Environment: real
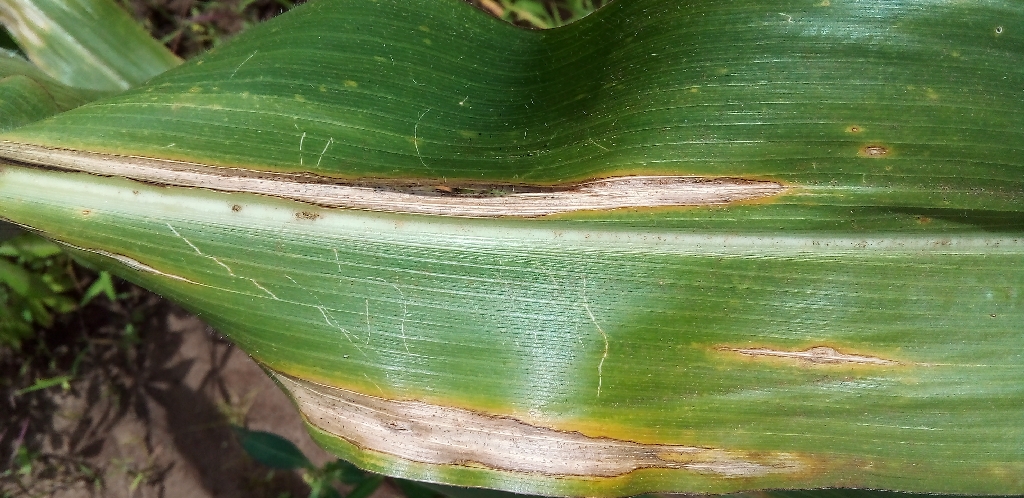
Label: northern_corn_leaf_blight